Robert Perew

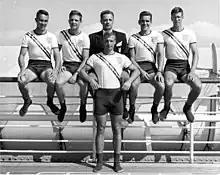
1948 Summer Olympic U.S. Rowing Team - Men's Coxless Fours

Robert "Bob" Strahan Perew (August 5, 1923 – November 14, 1999) was an American oarsman who was a bronze medalist in the 1948 Summer Olympics.